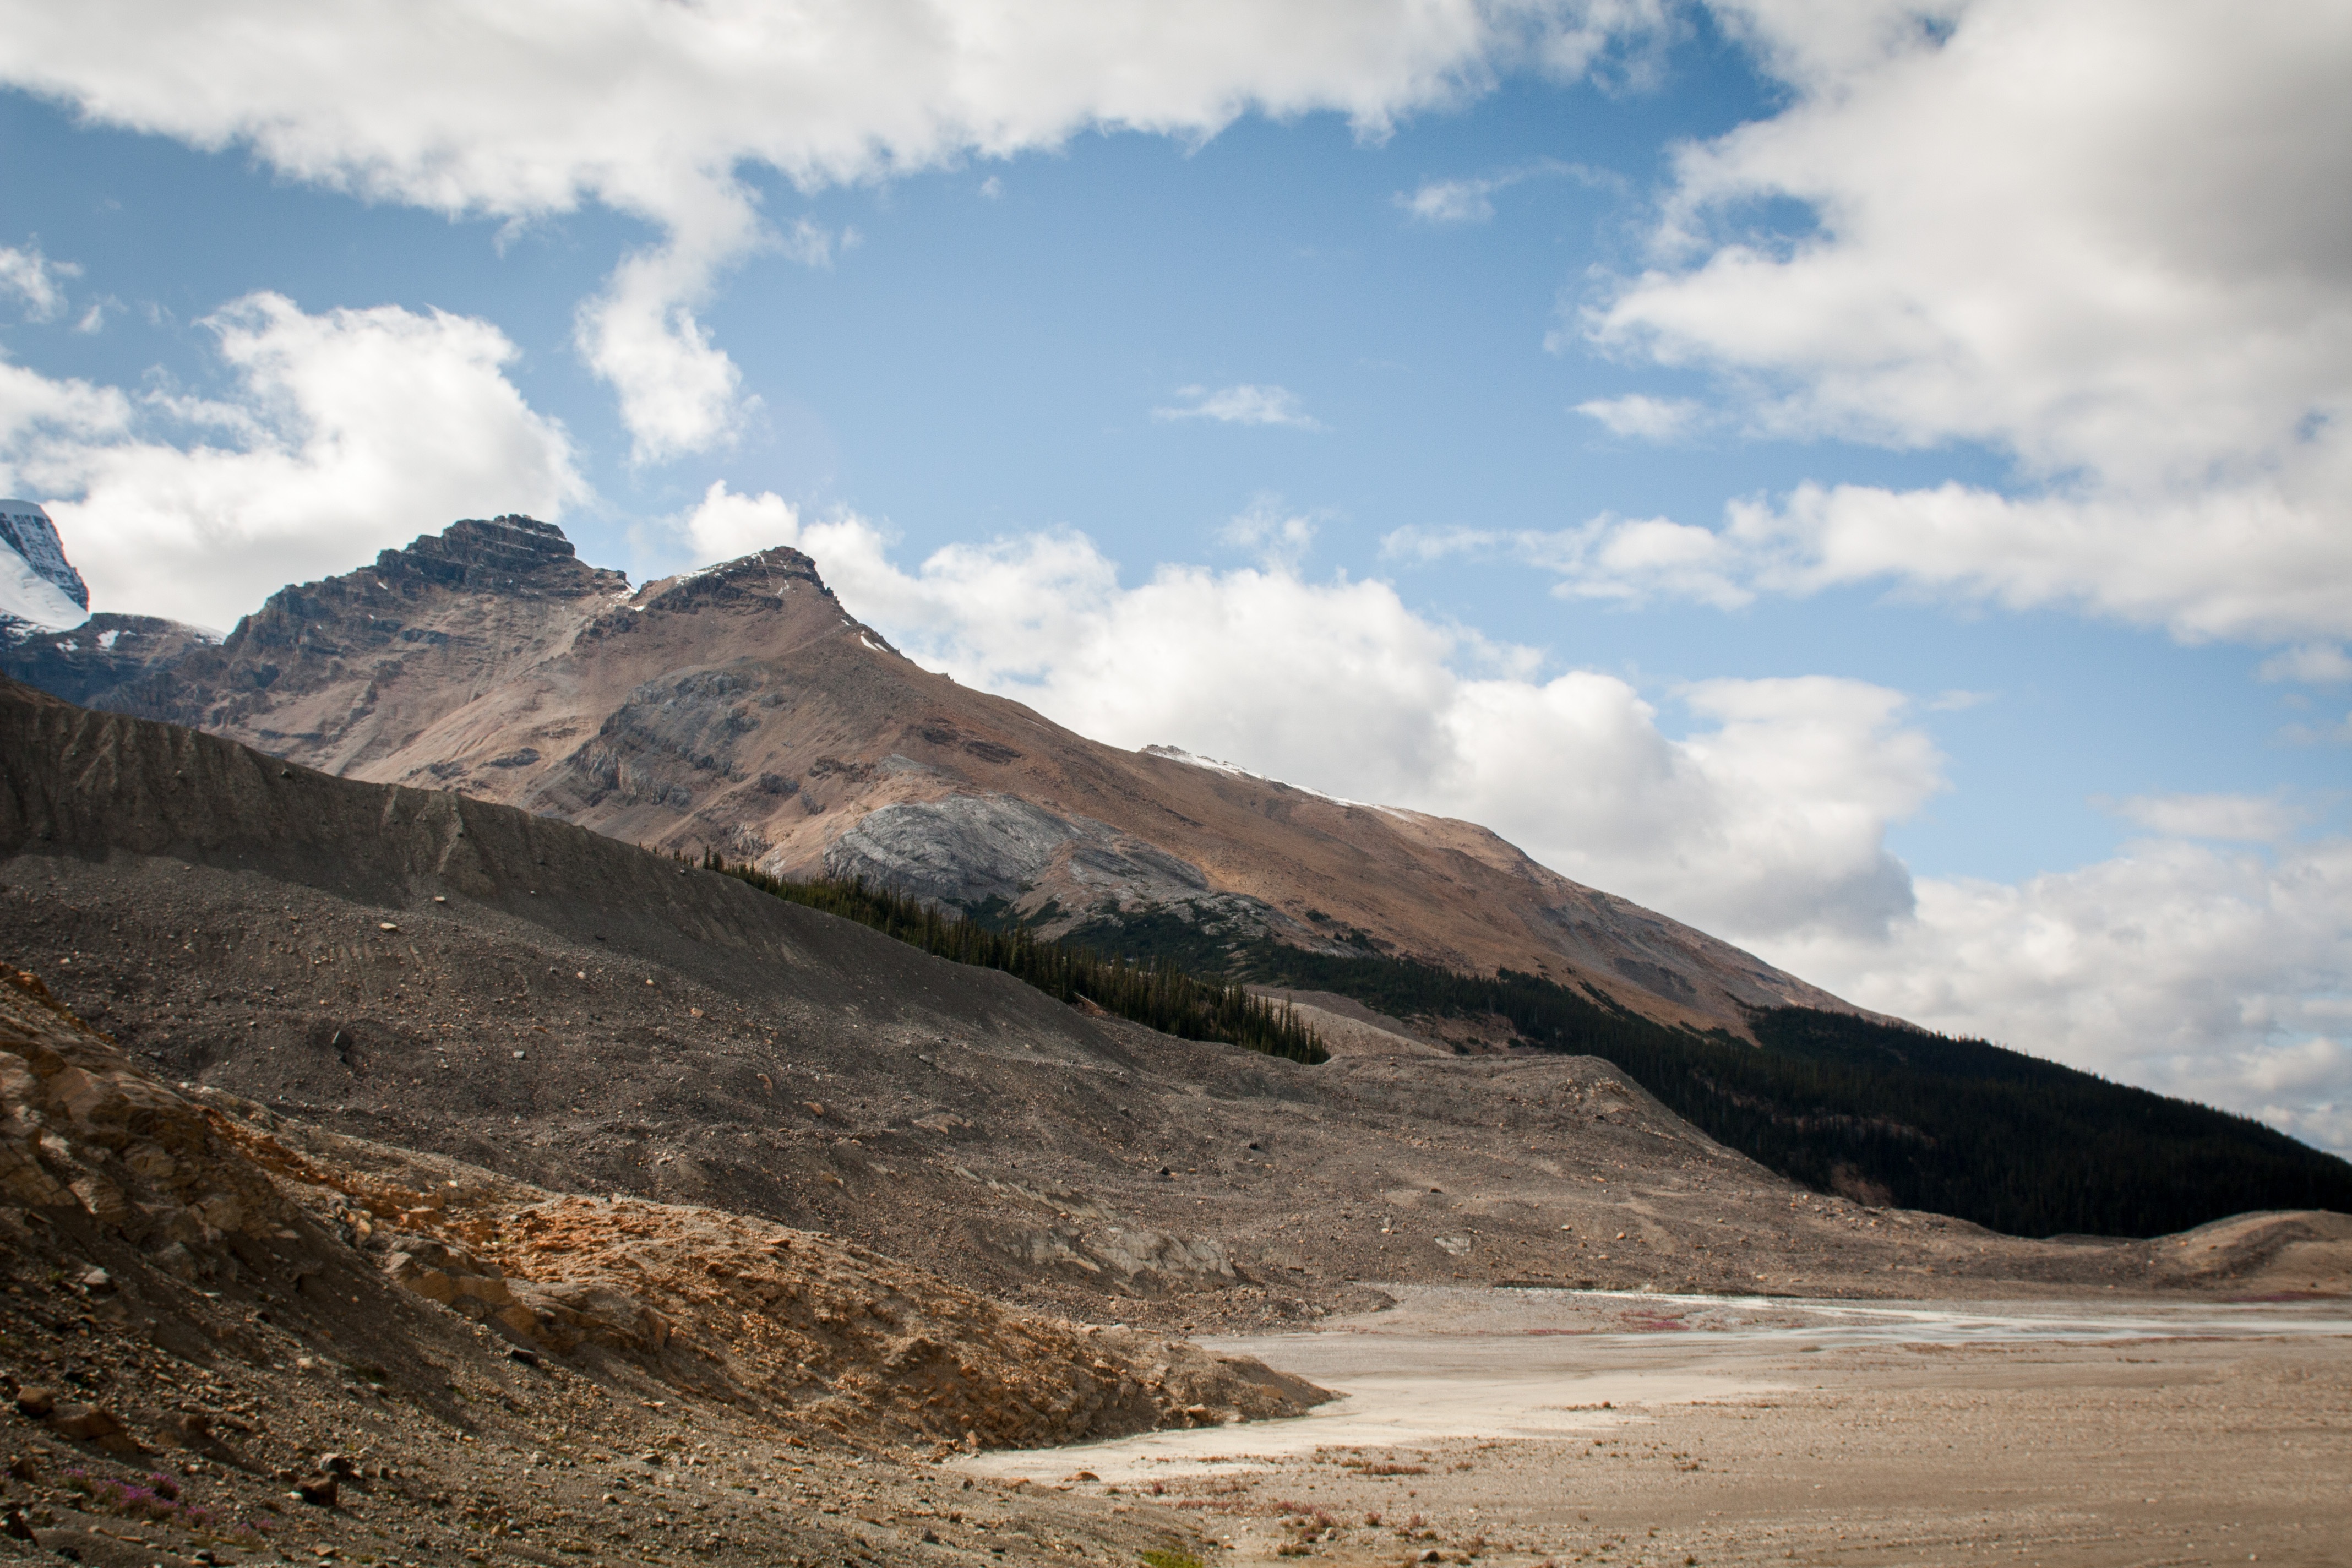
landscape, sea, nature, rock, wilderness, mountain, cloud, hill, arid, lake, barren, valley, land, mountain range, natural, brown, soil, rough, highland, ridge, erosion, geology, badlands, plateau, fell, loch, wasteland, landform, geographical feature, mountainous landforms